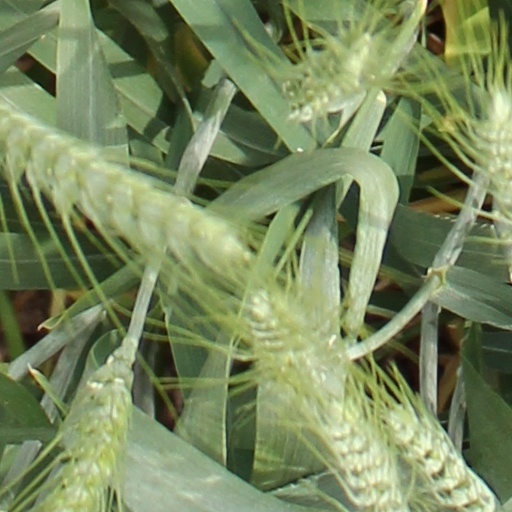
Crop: wheat